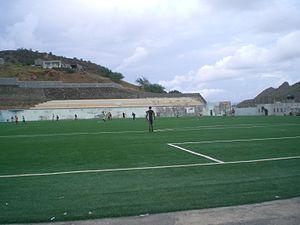
Le Sport Club Atlético est un club cap-verdien de football basé à Ribeira Brava, sur l'île de São Nicolau.
Le Futebol Clube de Ultramarina est un club capverdien de football basé à Ribeira Brava, sur l'île de São Nicolau. Avec onze titres de champion de São Nicolau, c'est le club le plus performant de l'île.
Le Desportivo Ribeira Brava est un club cap-verdien de football basé à Ribeira Brava, sur l'île de São Nicolau.